Question: What type of sky?
Tambaya: Wani irin sararin sama ne?
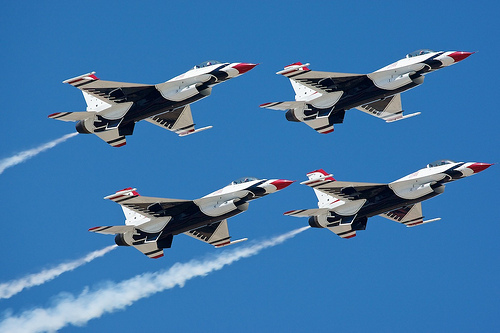
Answer: Clear.
Amsa: Bayyananne.